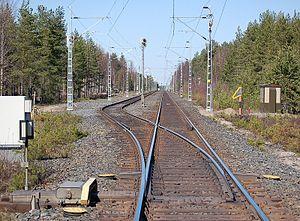
Dans le jargon ferroviaire, un évitement est un endroit sur une voie ferrée où cette dernière se divise en deux voies parallèles, sur une longueur de quelques dizaines à quelques centaines de mètres maximum pour se rejoindre à nouveau, et ce afin de permettre à deux trains de se croiser ou de se dépasser.